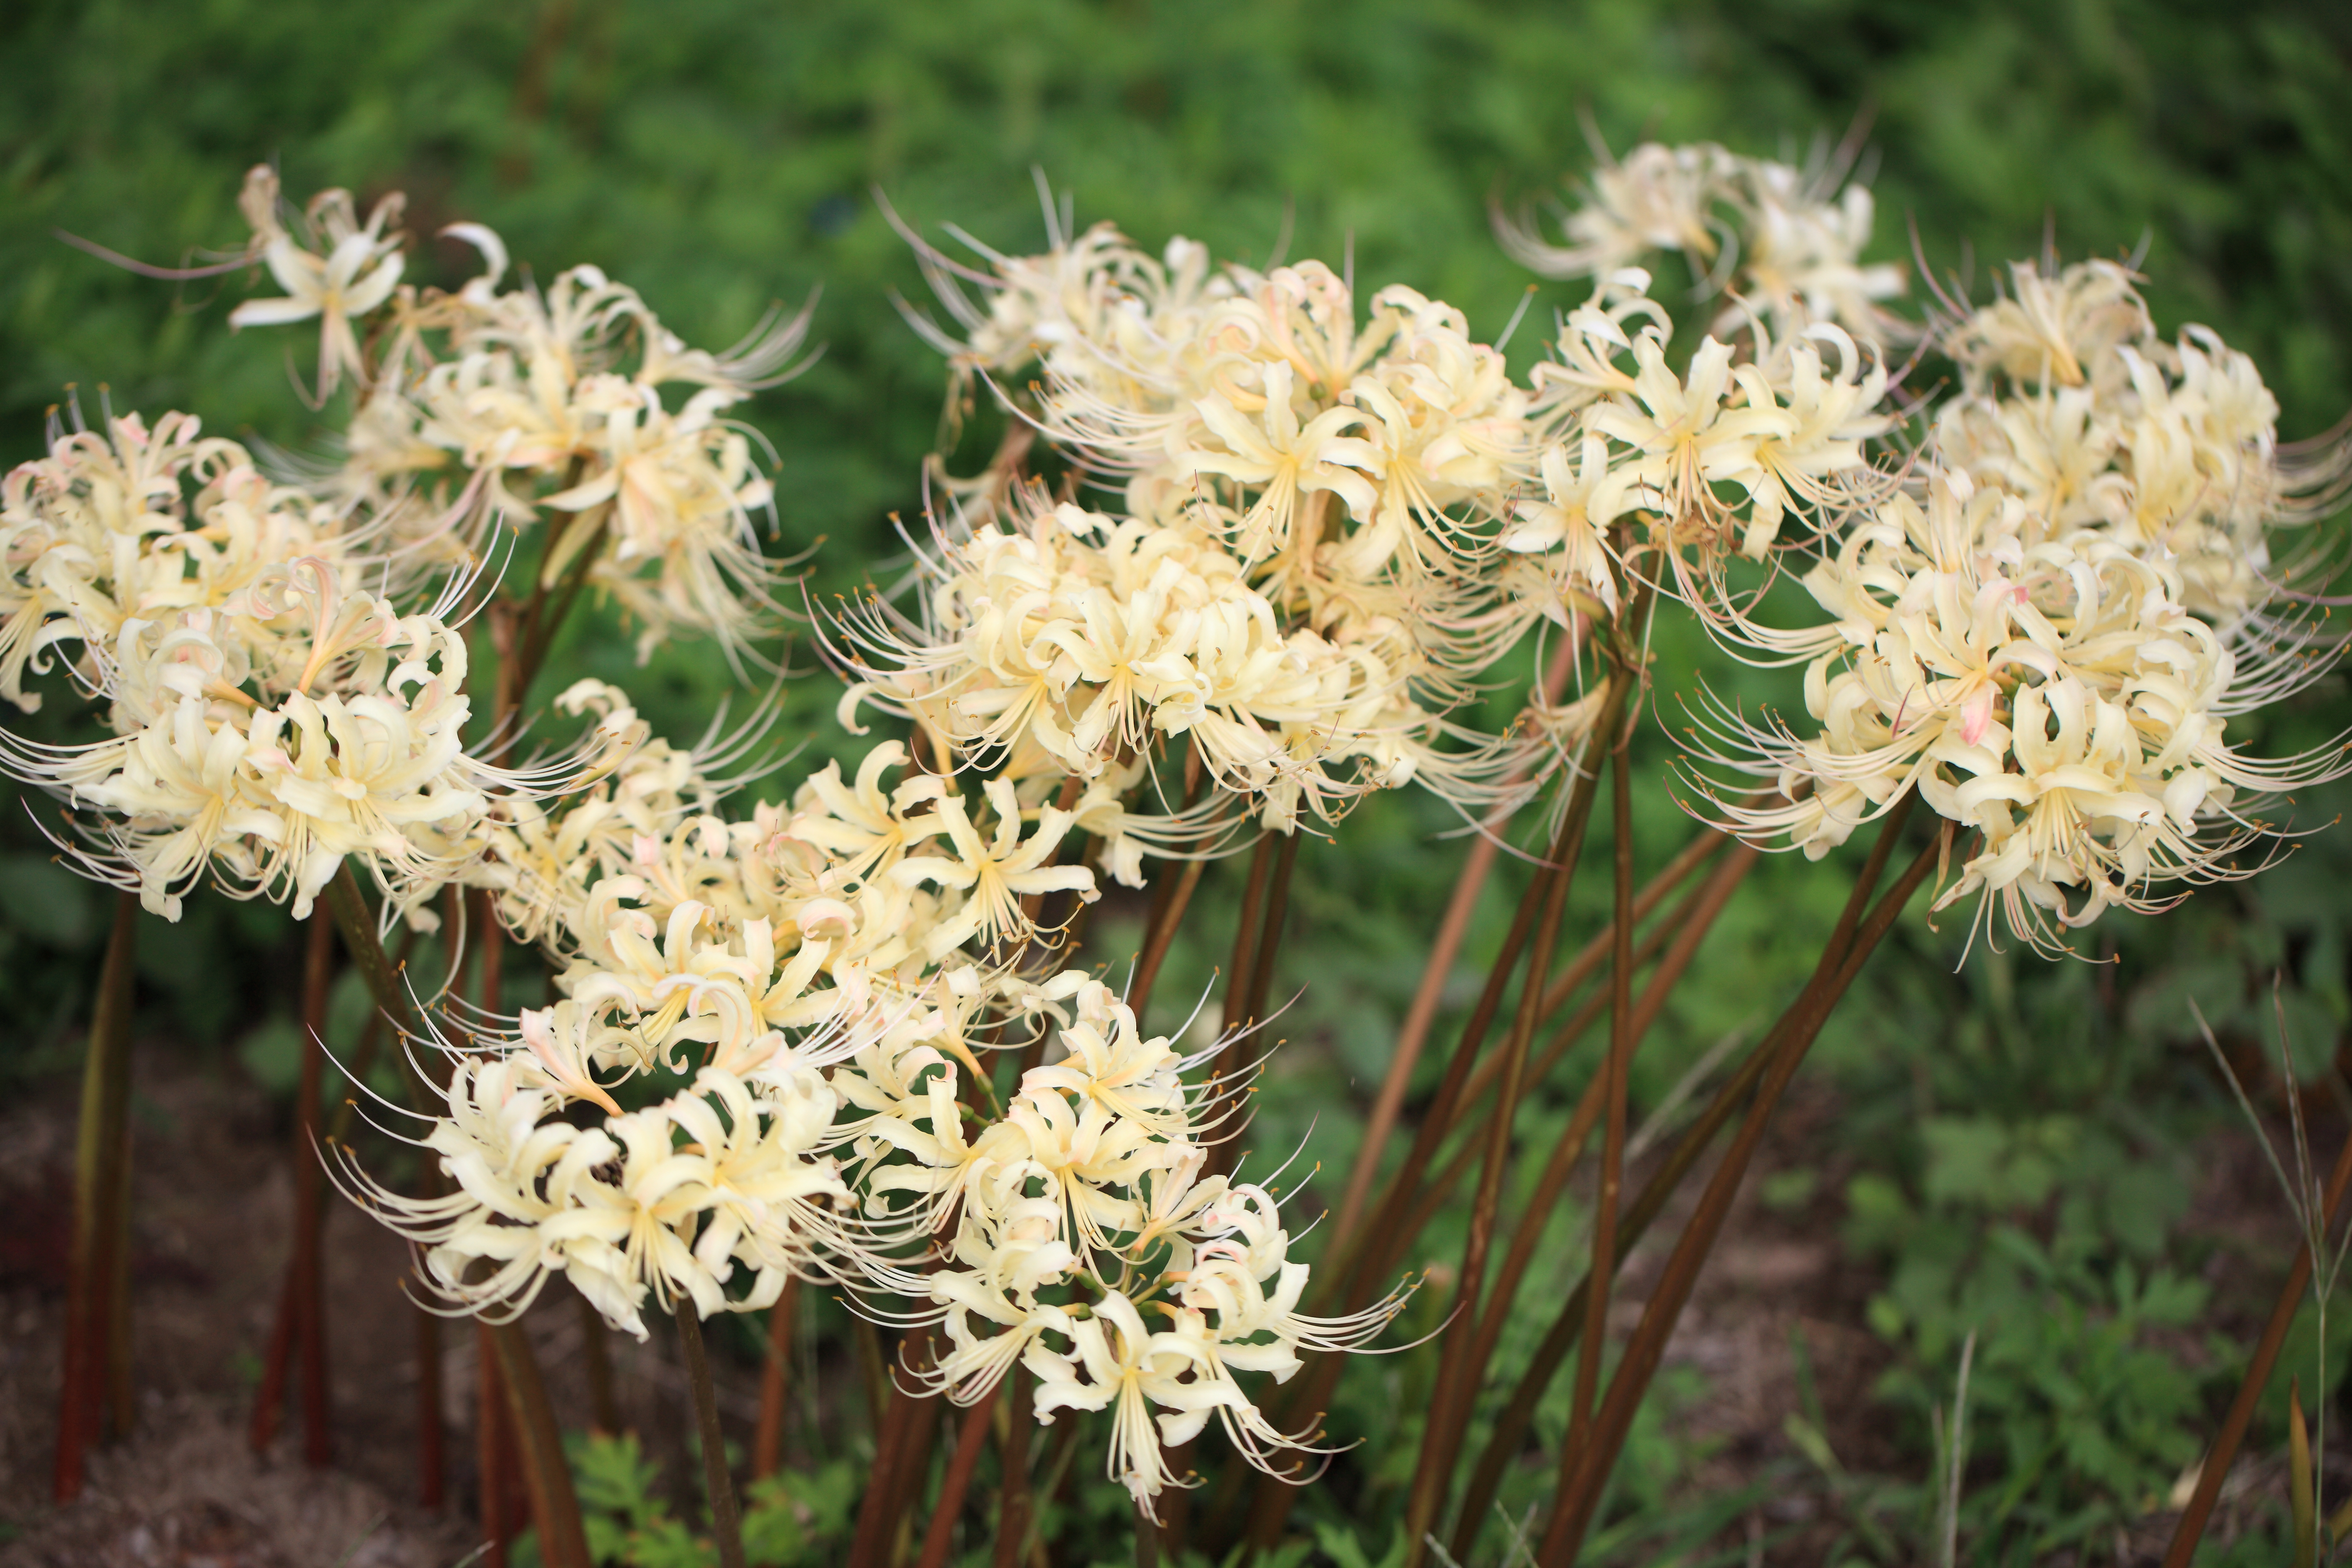
tree, blossom, plant, flower, high, produce, evergreen, botany, flora, wildflower, shrub, 5d, hires, radiata, markii, hi, res, resolution, ibaraki, toride, lycoris, redspiderlily, flowering plant, woody plant, land plant, marsh labrador tea